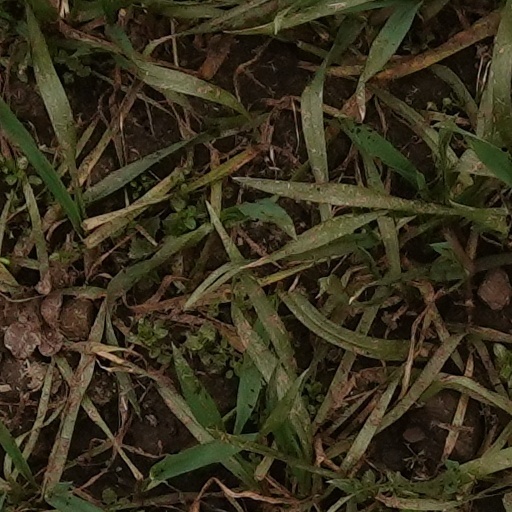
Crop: wheat